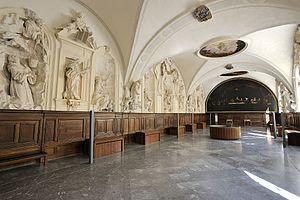
Vaste pièce rectangulaire et voûtée, de 25 x 10 m environ,est éclairée, au sud, par sept fenêtres. Des lambris ornent la partie basse, tandis que la partie haute est ornée de figures en stuc sur les deux longs côtés. Les petits côtés présentent deux grandes toiles cintrées dont le tableau de la Cène par le peintre Louis Cretey est visible sur cette image.
Le Réfectoire du Palais Saint-Pierre ou Réfectoire de l'abbaye des Dames de Saint-Pierre est situé au rez-de chaussée de l’actuel musée des Beaux-Arts de Lyon. Ce projet, aménagé entre 1680 et 1687, achève la reconstruction de l'abbaye de Saint-Pierre-les-Nonnains au XVIIIᵉ siècle. Le décor, conçu par l'abbesse commanditaire Antoinette de Chaulnes et par Thomas Blanchet, est considéré comme l'un des chefs-d'oeuvre du baroque à Lyon et « un des ensembles baroques les plus typiques que l'on puisse voir en France ».